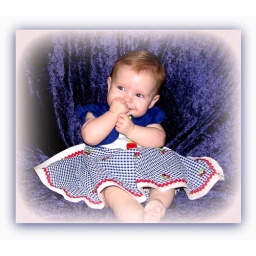
Beautiful Baby Girl in blue and white checks and red cherries, cute smile! white matte5457